War on piracy (Brunei)

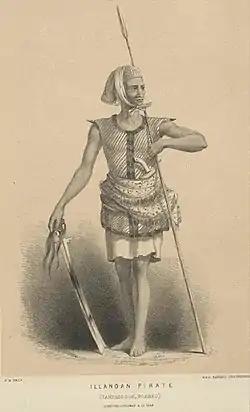
A Iranun pirate

the War on piracy in Brunei were anti-piracy operations against Pirates by Bruneian Empire. It was initiated in 17th century and intensified in the late 18th century as not only Brunei was one of the major targets of pirates. But it was one of the opponents of the Sulu Sultanate as they fought in the Twenty Years' War. It eventually ended in 1847 due to anti-piracy measures by James Brooke.